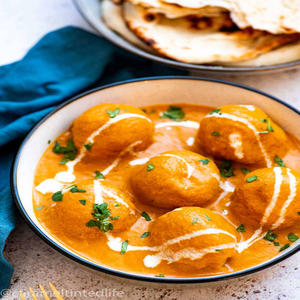
Dish: kofta